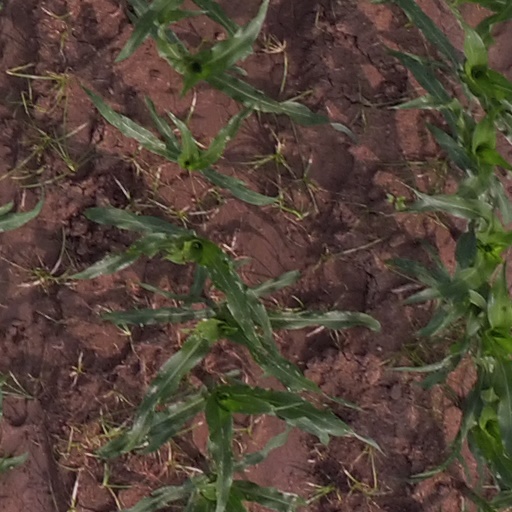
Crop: maize; corn